Bloody Mary (cocktail)

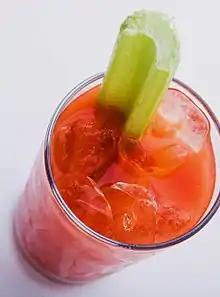
A plain Bloody Margaret, served in a highball glass with a celery stick

Bloody Margaret is a variation on the cocktail Bloody Mary, made with gin instead of vodka; it is also more often known as a Red Snapper or Bloody Gary in the United States. Ruddy Mary is an alternative name. According to web site FoodRepublic.com, the Red Snapper originated in post-Prohibition New York City. A French barman named Fernand “Pete” Petiot left Harry's New York Bar in Paris to work at the King Cole Room at the St. Regis Hotel in NYC. Petiot had been known in Paris for the tomato-juice-and-vodka cocktail, the Bloody Mary. Vodka was scarce then in New York, so Petiot swapped it for gin. The Astors, owners of the St. Regis, didn't like the name Bloody Mary, and thus Red Snapper (originally a fish) was chosen instead.